Saint-André-en-Bresse

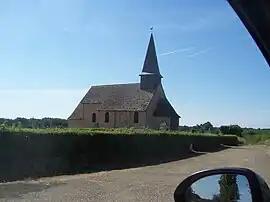
The church in Saint-André-en-Bresse

Saint-André-en-Bresse (literally "Saint-André in Bresse") is a commune in the Saône-et-Loire department in the region of Bourgogne-Franche-Comté in eastern France.